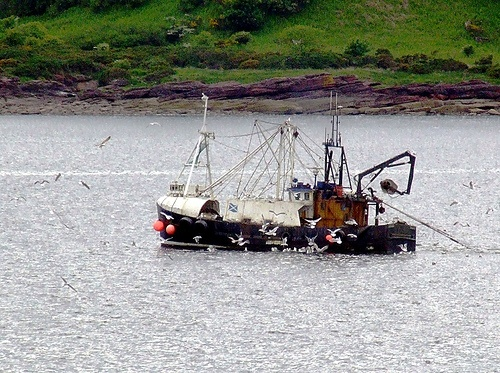
A tug boat floating along a body of water.
A tug boat is in a body of water, surrounded by seagulls.
A boat is in the middle of a lake
a small boat in a body of water
A boat sailing in the water near a beach and grass.